Vals-des-Tilles

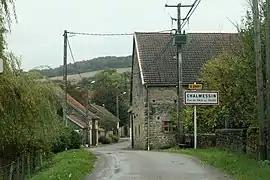
The road into Chalmessin in Vals-des-Tilles

Vals-des-Tilles is a commune in the Haute-Marne department in north-eastern France.